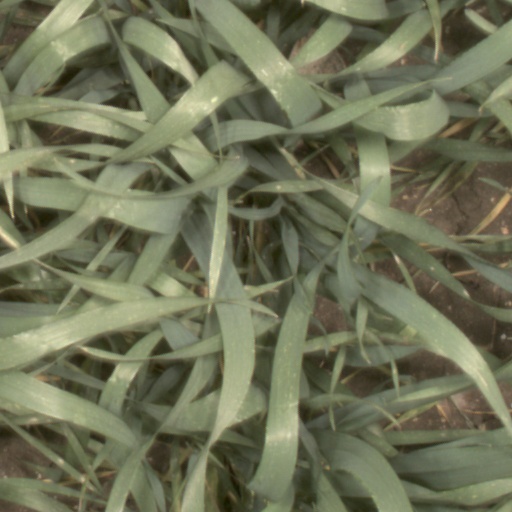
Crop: wheat